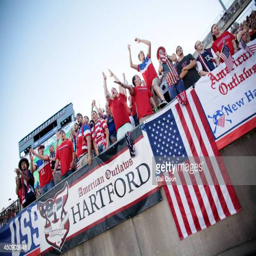
fans cheer during an international friendly match